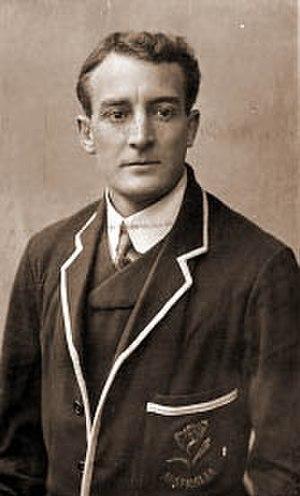
Thomas James Richards dit Tom Richards, né le 29 avril 1882 à Vegetable Creek et mort le 25 septembre 1935 à Brisbane, est un joueur de rugby à XV qui a joué avec l'Australie et les Lions britanniques.